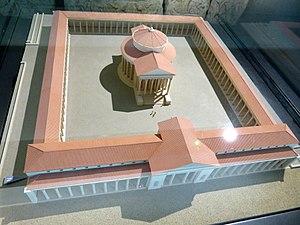
La Tour de Vésone est le vestige d'un temple gallo-romain consacré à Vesunna, la déesse tutélaire des Pétrucores. Le sanctuaire fut édifié au Iᵉʳ ou IIᵉ siècle. Vesunna, était le nom gallo-romain de Périgueux, dans le département de la Dordogne, en région Nouvelle-Aquitaine.